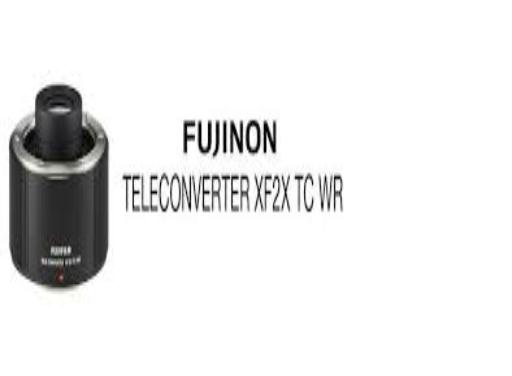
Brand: Fujinon
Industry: Electronic